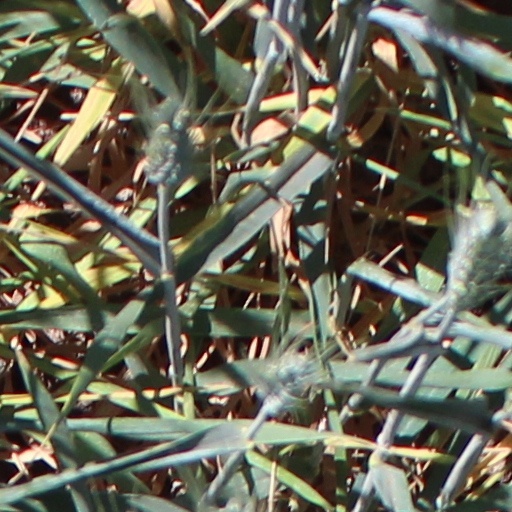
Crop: wheat